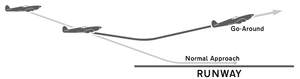
Remettre les gaz est l'action, pour le pilote d'un avion de replacer la manette de gaz ou de poussée à fond en avant à partir du ralenti ou de la puissance d'approche.
Le vol Luxair 9642 était un vol de la compagnie aérienne luxembourgeoise Luxair reliant, le 6 novembre 2002, l'aéroport de Berlin-Tempelhof, en Allemagne, à l'aéroport de Luxembourg-Findel. Il était opéré par un Fokker 50, qui s'est écrasé lors de sa phase d'approche de l'atterrissage, entre Niederanven et Roodt-sur-Syre, à 6 milles marins de la piste 24.